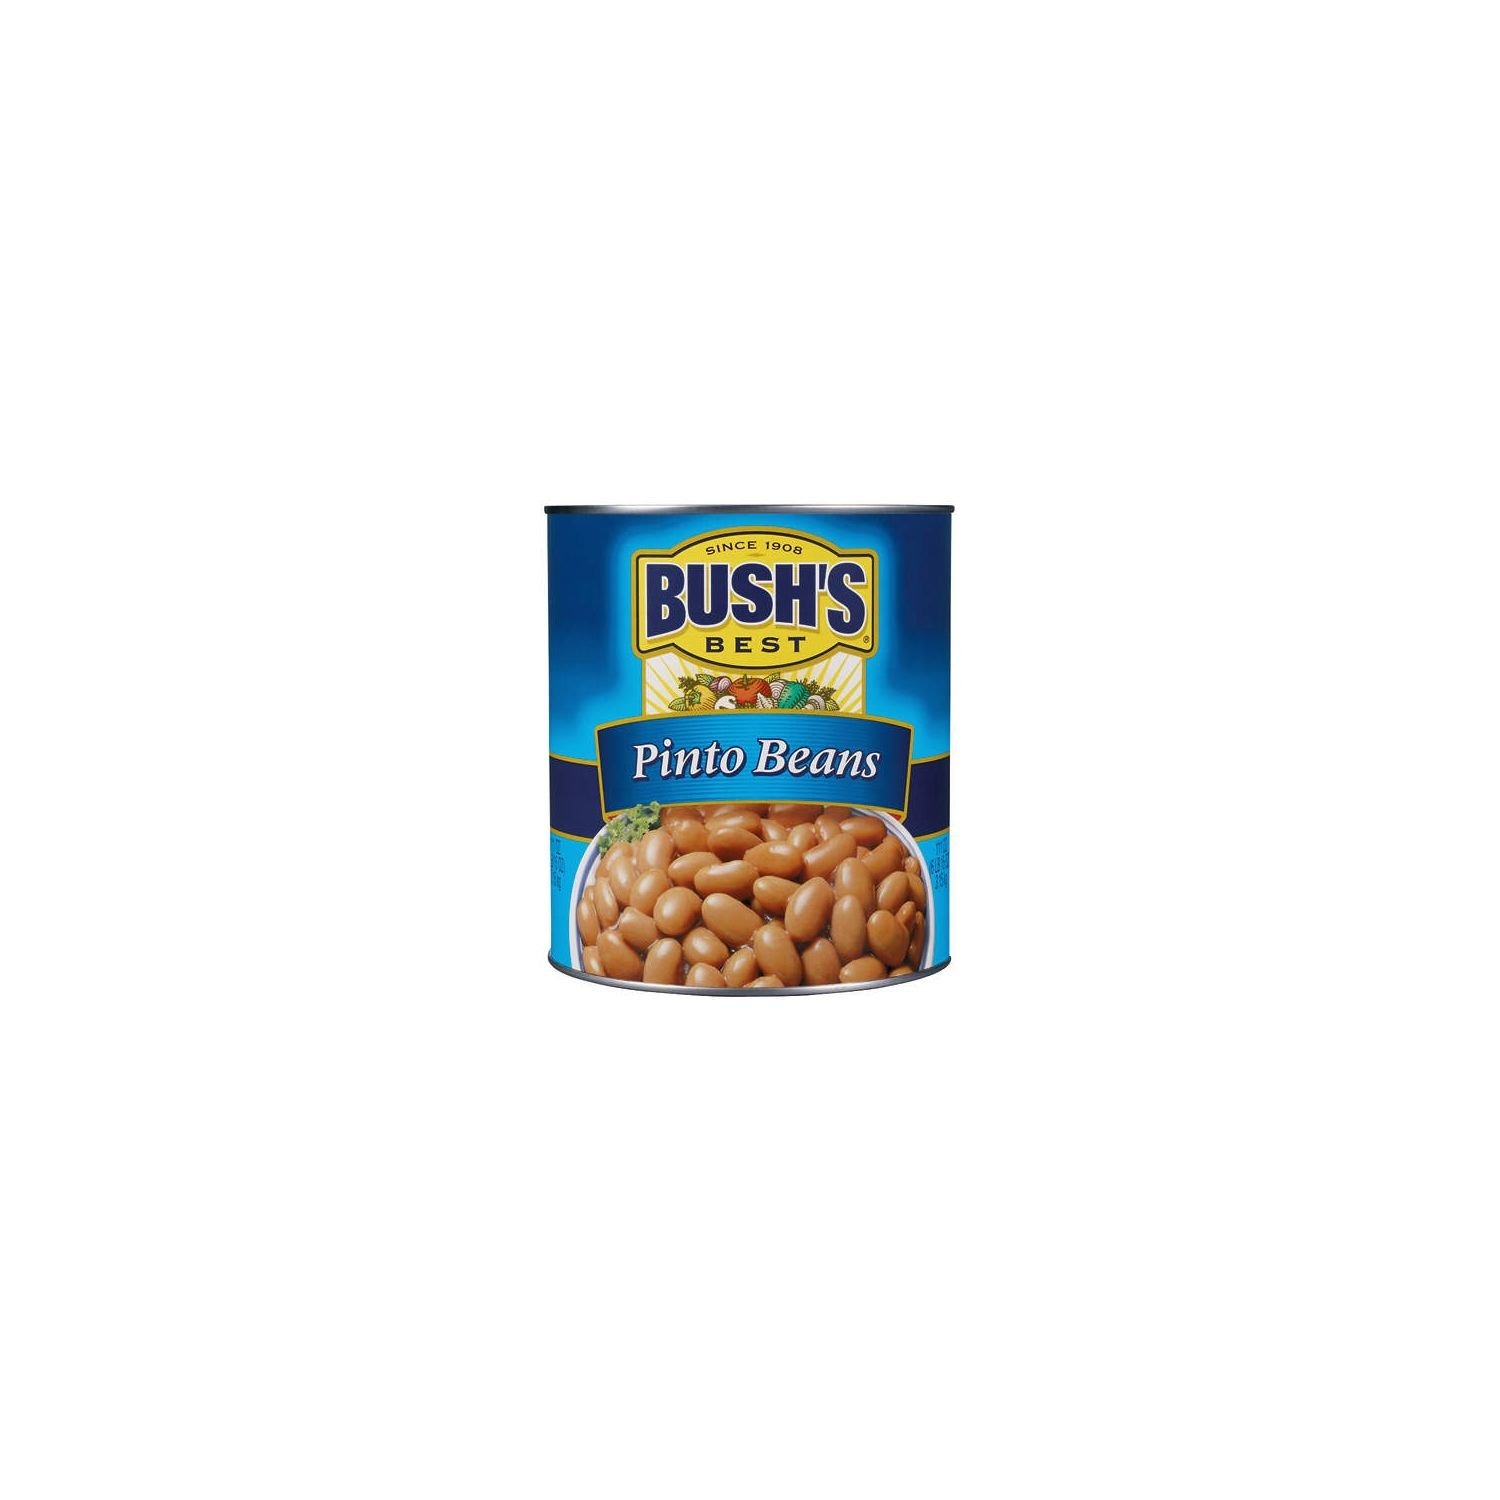
Item Name: BUSH'S BEST Pinto Beans, 111 oz
Bullet Point: 111 oz. Can
Value: 111.0
Unit: Ounce

Price: 1.39